6th South African Armoured Division

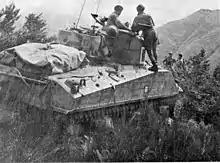
Sherman tank on the crest of a hill.

To continue the main Allied thrust north from Florence, the Arno River first had to be crossed. Reconnaissance patrols from the First City/Cape Town Highlanders [FC/CTH] found suitable crossing points close to Le Piagge allowing the 12th Mot Bde to cross during the night of 28/29 August under light enemy artillery fire. Reports from prisoners indicated that the German forces in front of the division were withdrawing, and this was confirmed by the sound of demolitions ahead of them. The 12th Brigade, as well as the Guards Brigade were tasked to send fighting patrols forward to determine the extent of the withdrawal. Reports indicated that the Germans had withdrawn across a wide front to what was to later become known as the Gothic Line. The division crossed the river thanks to Bailey bridges erected between the damaged abutments by the South African Engineers. Under sporadic shelling and some units encountering light resistance, the operation was completed by 3 September. General Pool, observing the lack of resistance ahead of the division, encouraged a rapid advance, but this was countermanded in order not to compromise the surprise of the main 5th Army attack north of Florence. The order to wait and hold the Albano Massif until further notice was deeply resented by the division command and was considered representative of the persistent inflexibility displayed by the Fifth Army leadership.